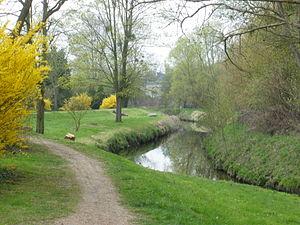
Le département de l'Essonne est un département français situé au sud de Paris, dans la région Île-de-France, pour partie intégré à l'agglomération parisienne, qui tire son nom de la rivière Essonne dont le cours traverse le territoire selon un axe sud-nord jusqu’à la confluence avec la Seine.